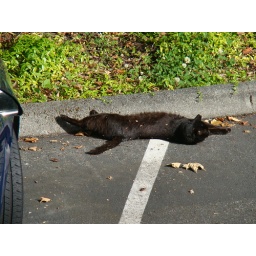
Stray cat near work, lounging in the sun, waiting for fresh warm cars to show up to sit on.